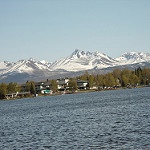
Scene: Outdoor